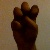
The image shows a hand gesture representing the letter 'E' in Indian Sign Language.